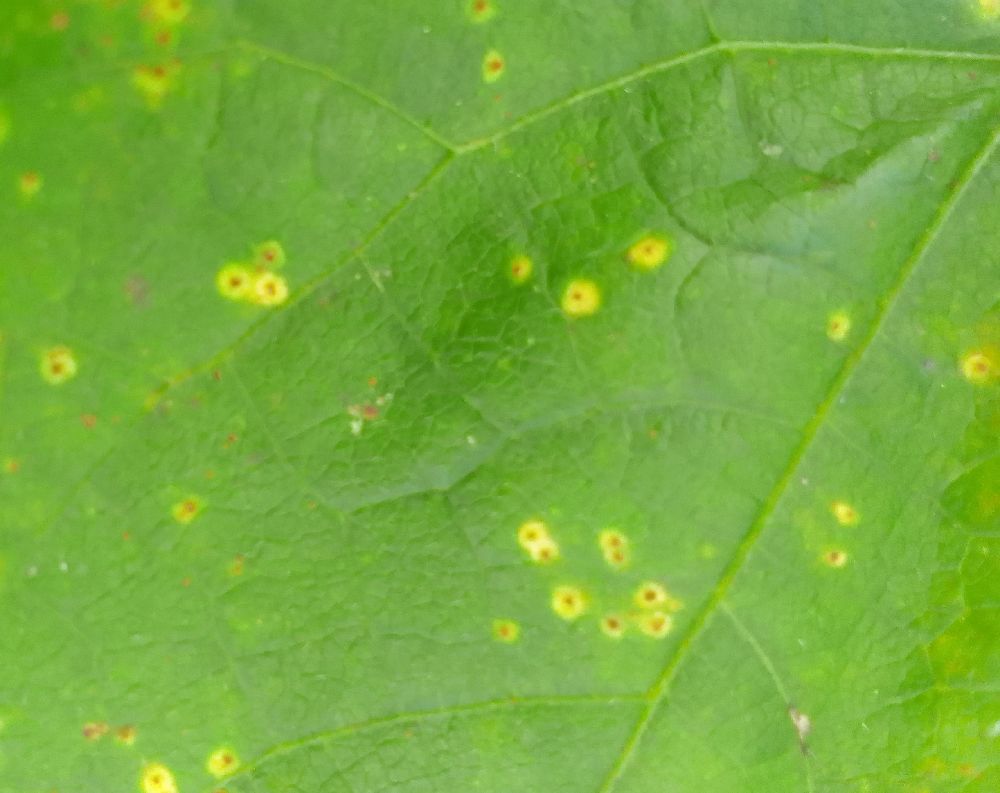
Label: rust